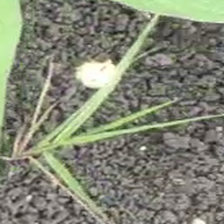
Weed species: Digitaria_SP_(Digitaria Sanguinalis )